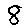
Label: 8